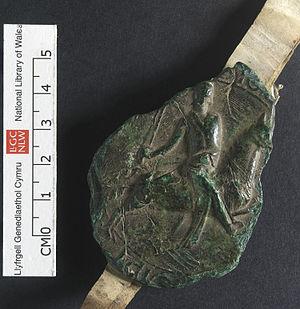
Llywelyn ab Iorwerth était un roi de Gwynedd et d'une bonne partie du Pays de Galles. Il est aussi connu sous le nom de Llywelyn Fawr.